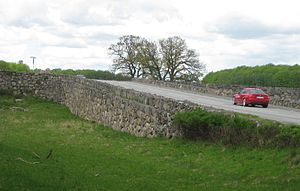
Maltesholm slot / Galleri
Maltesholm slot er et svensk slot i Östra Sönnarslöv sogn i Kristianstad kommune i Skåne. Det ligger 18 km sydvest for Kristianstad på Linderødsåsen. Maltesholm blev opført som et renæssanceslot med en bred voldgrav 1635-38, men det fik sit nuværende udseende med valmtag og pudset facade i 1780'erne. Slottet er privat, men der er offentlig adgang en del af året til parkanlægget.